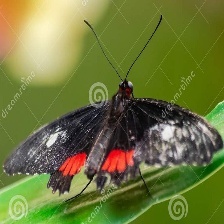
Species: GREEN CELLED CATTLEHEART